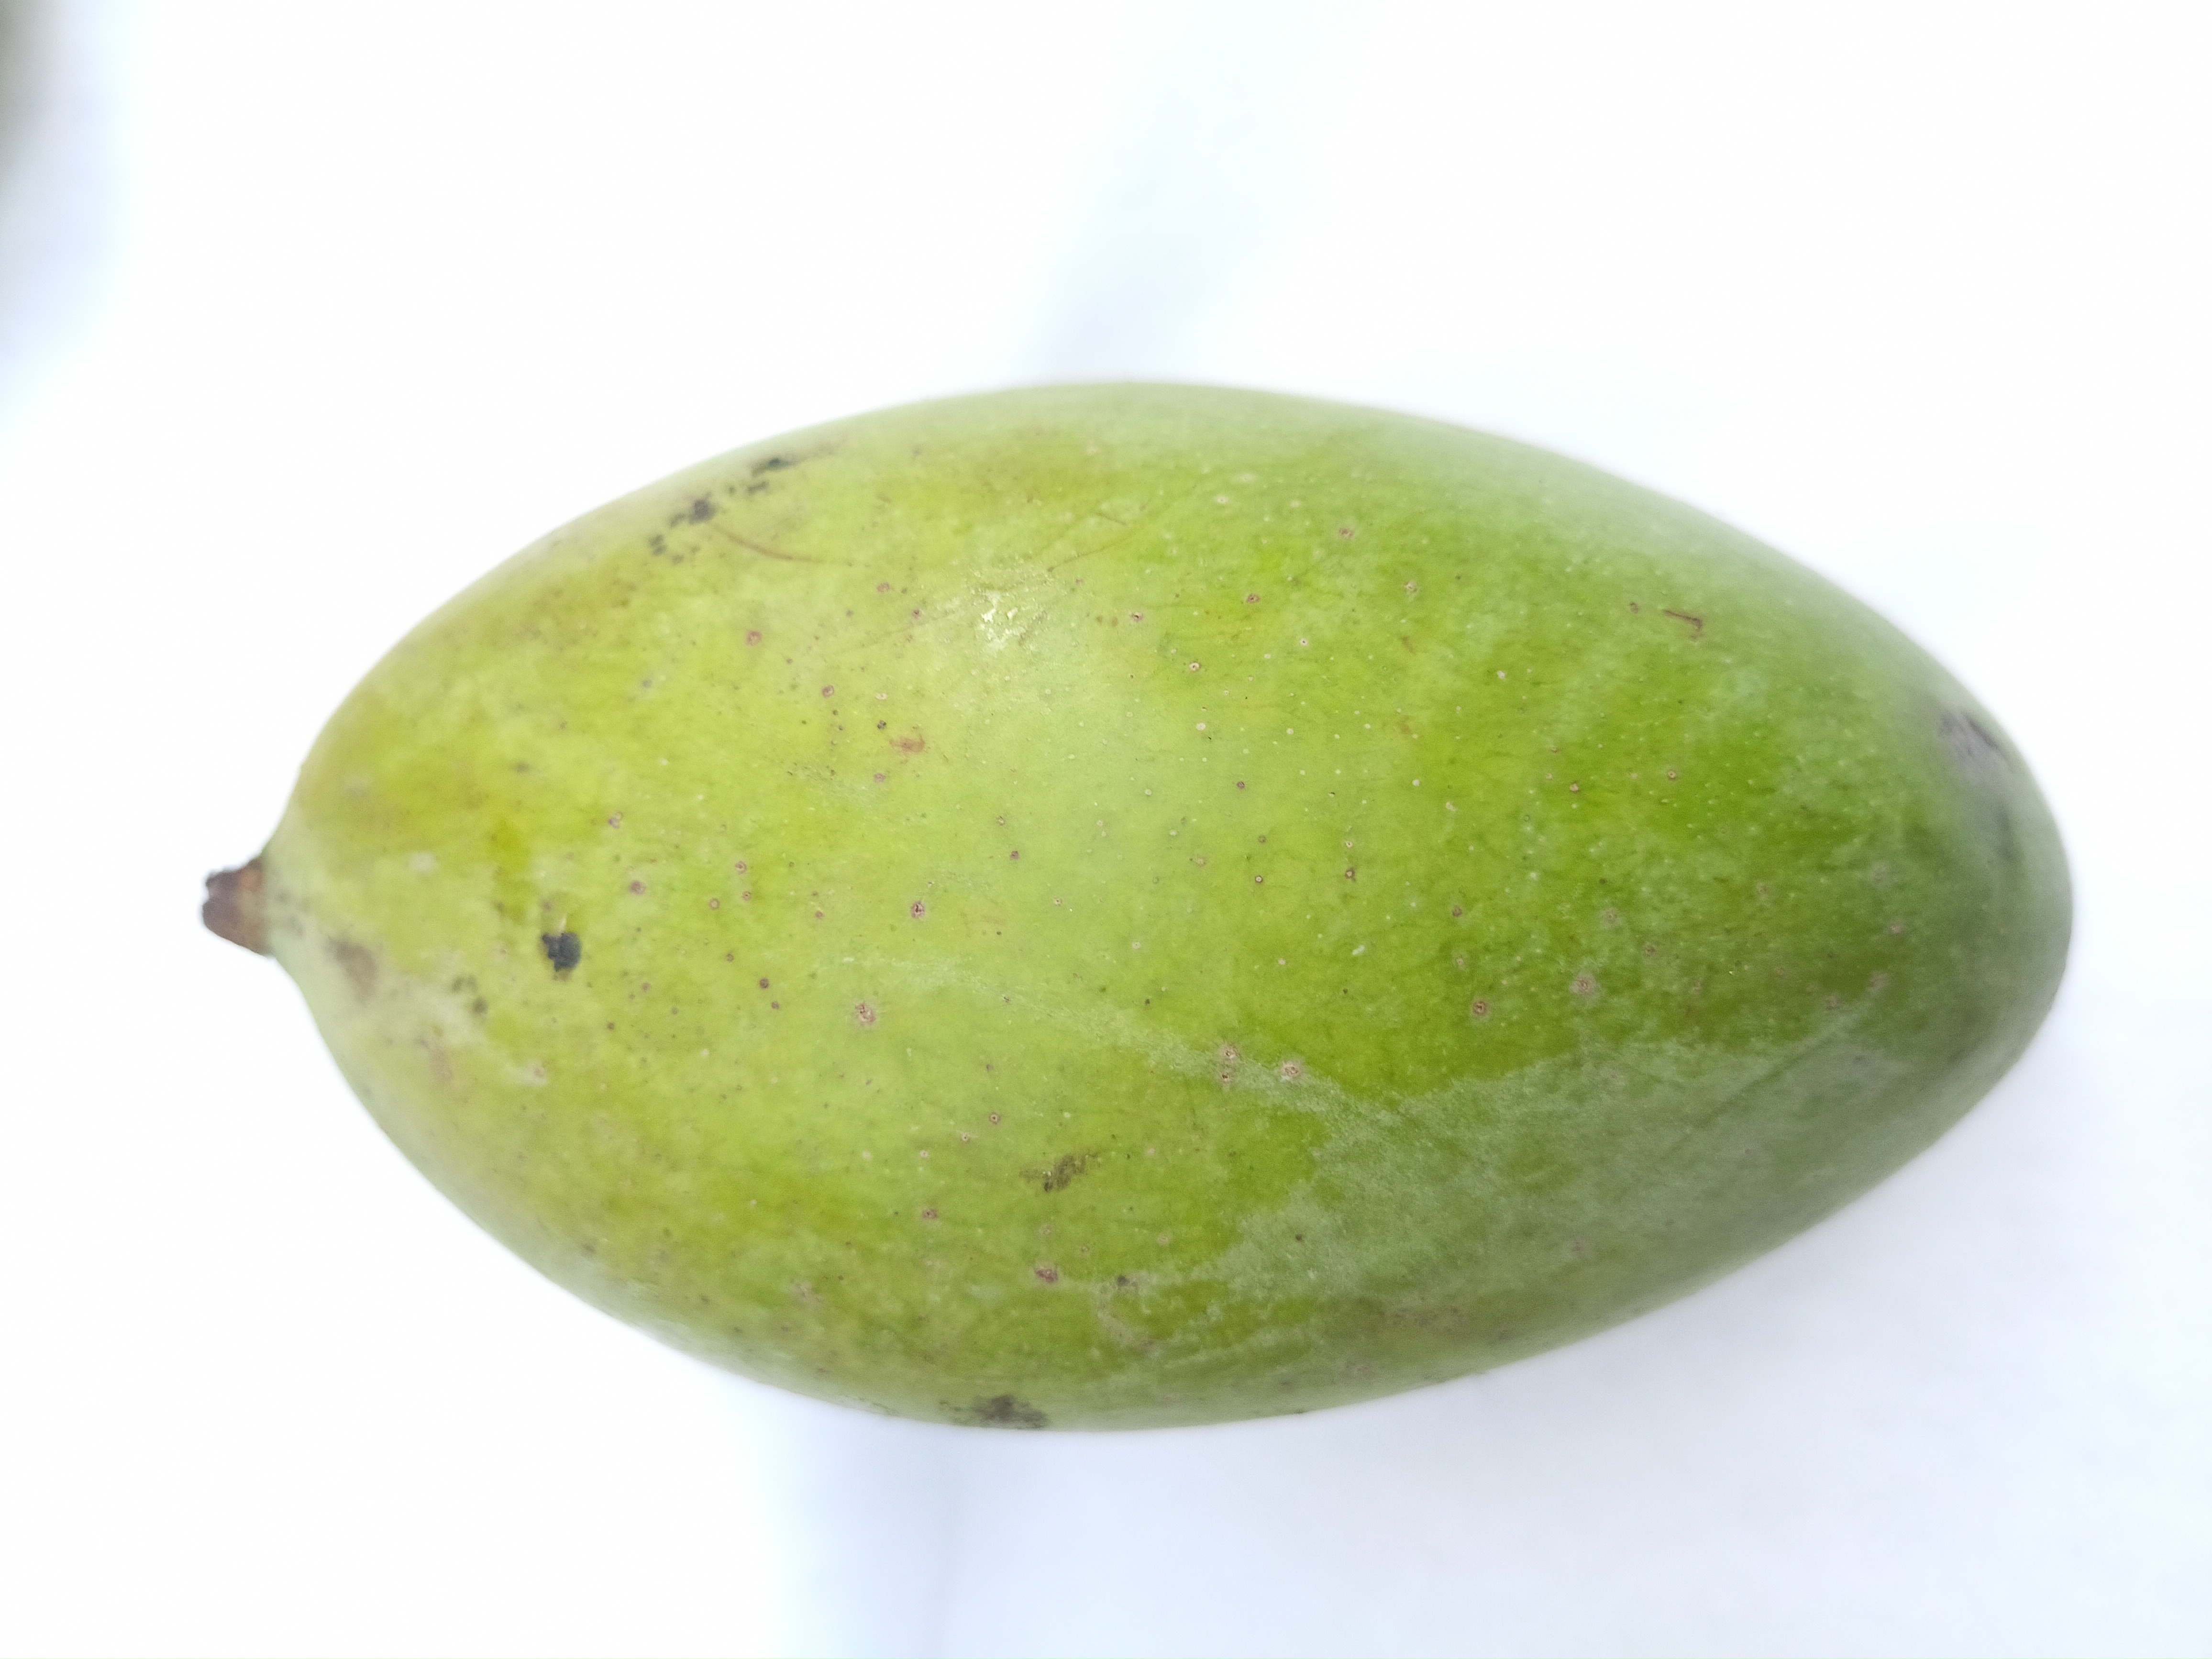
Mango variety: Amrapali